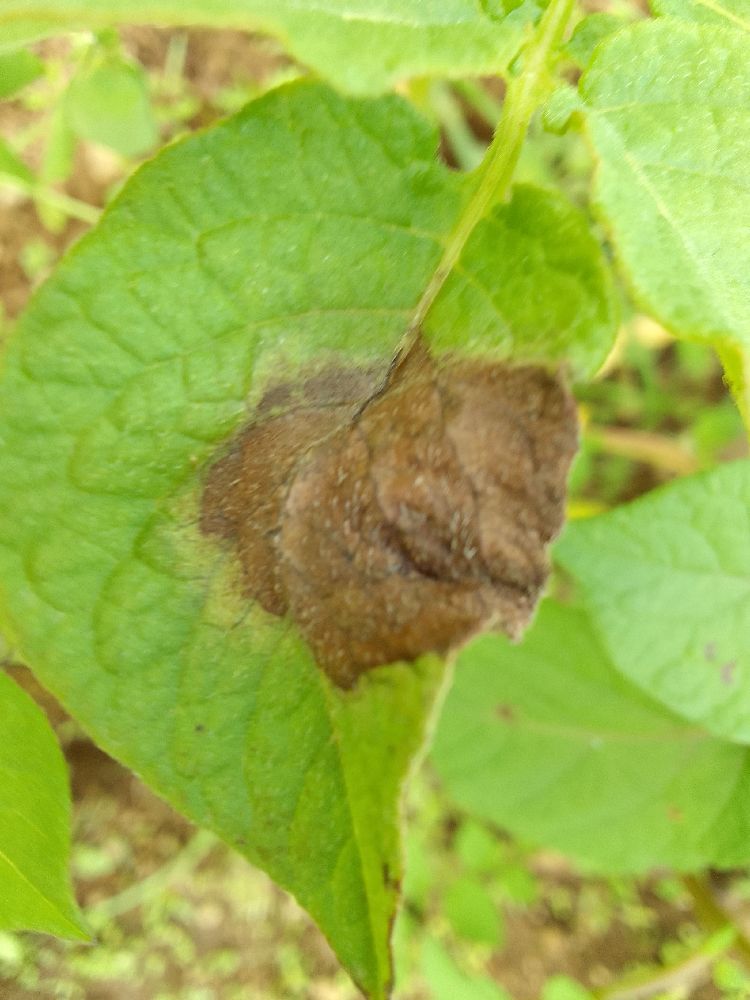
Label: Late blight